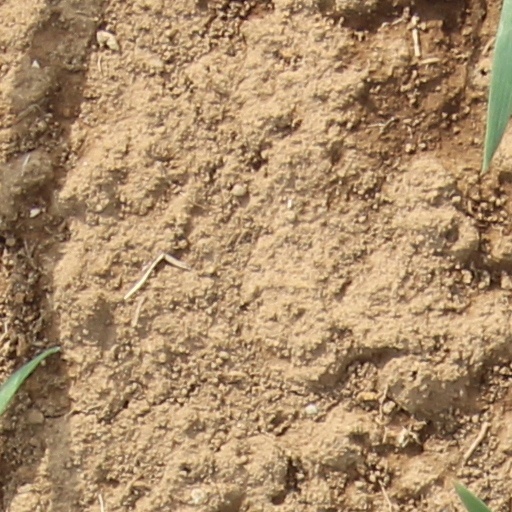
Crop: wheat